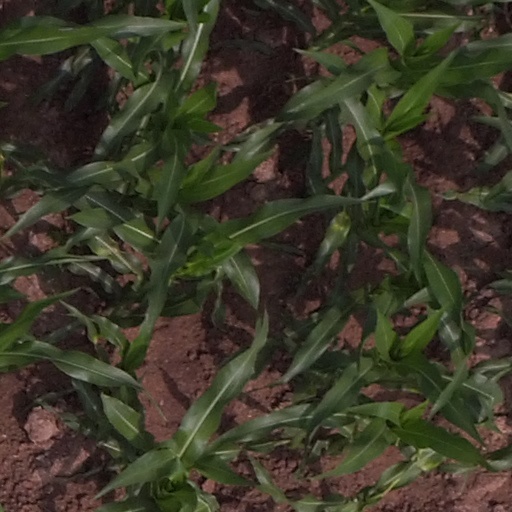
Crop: maize; corn